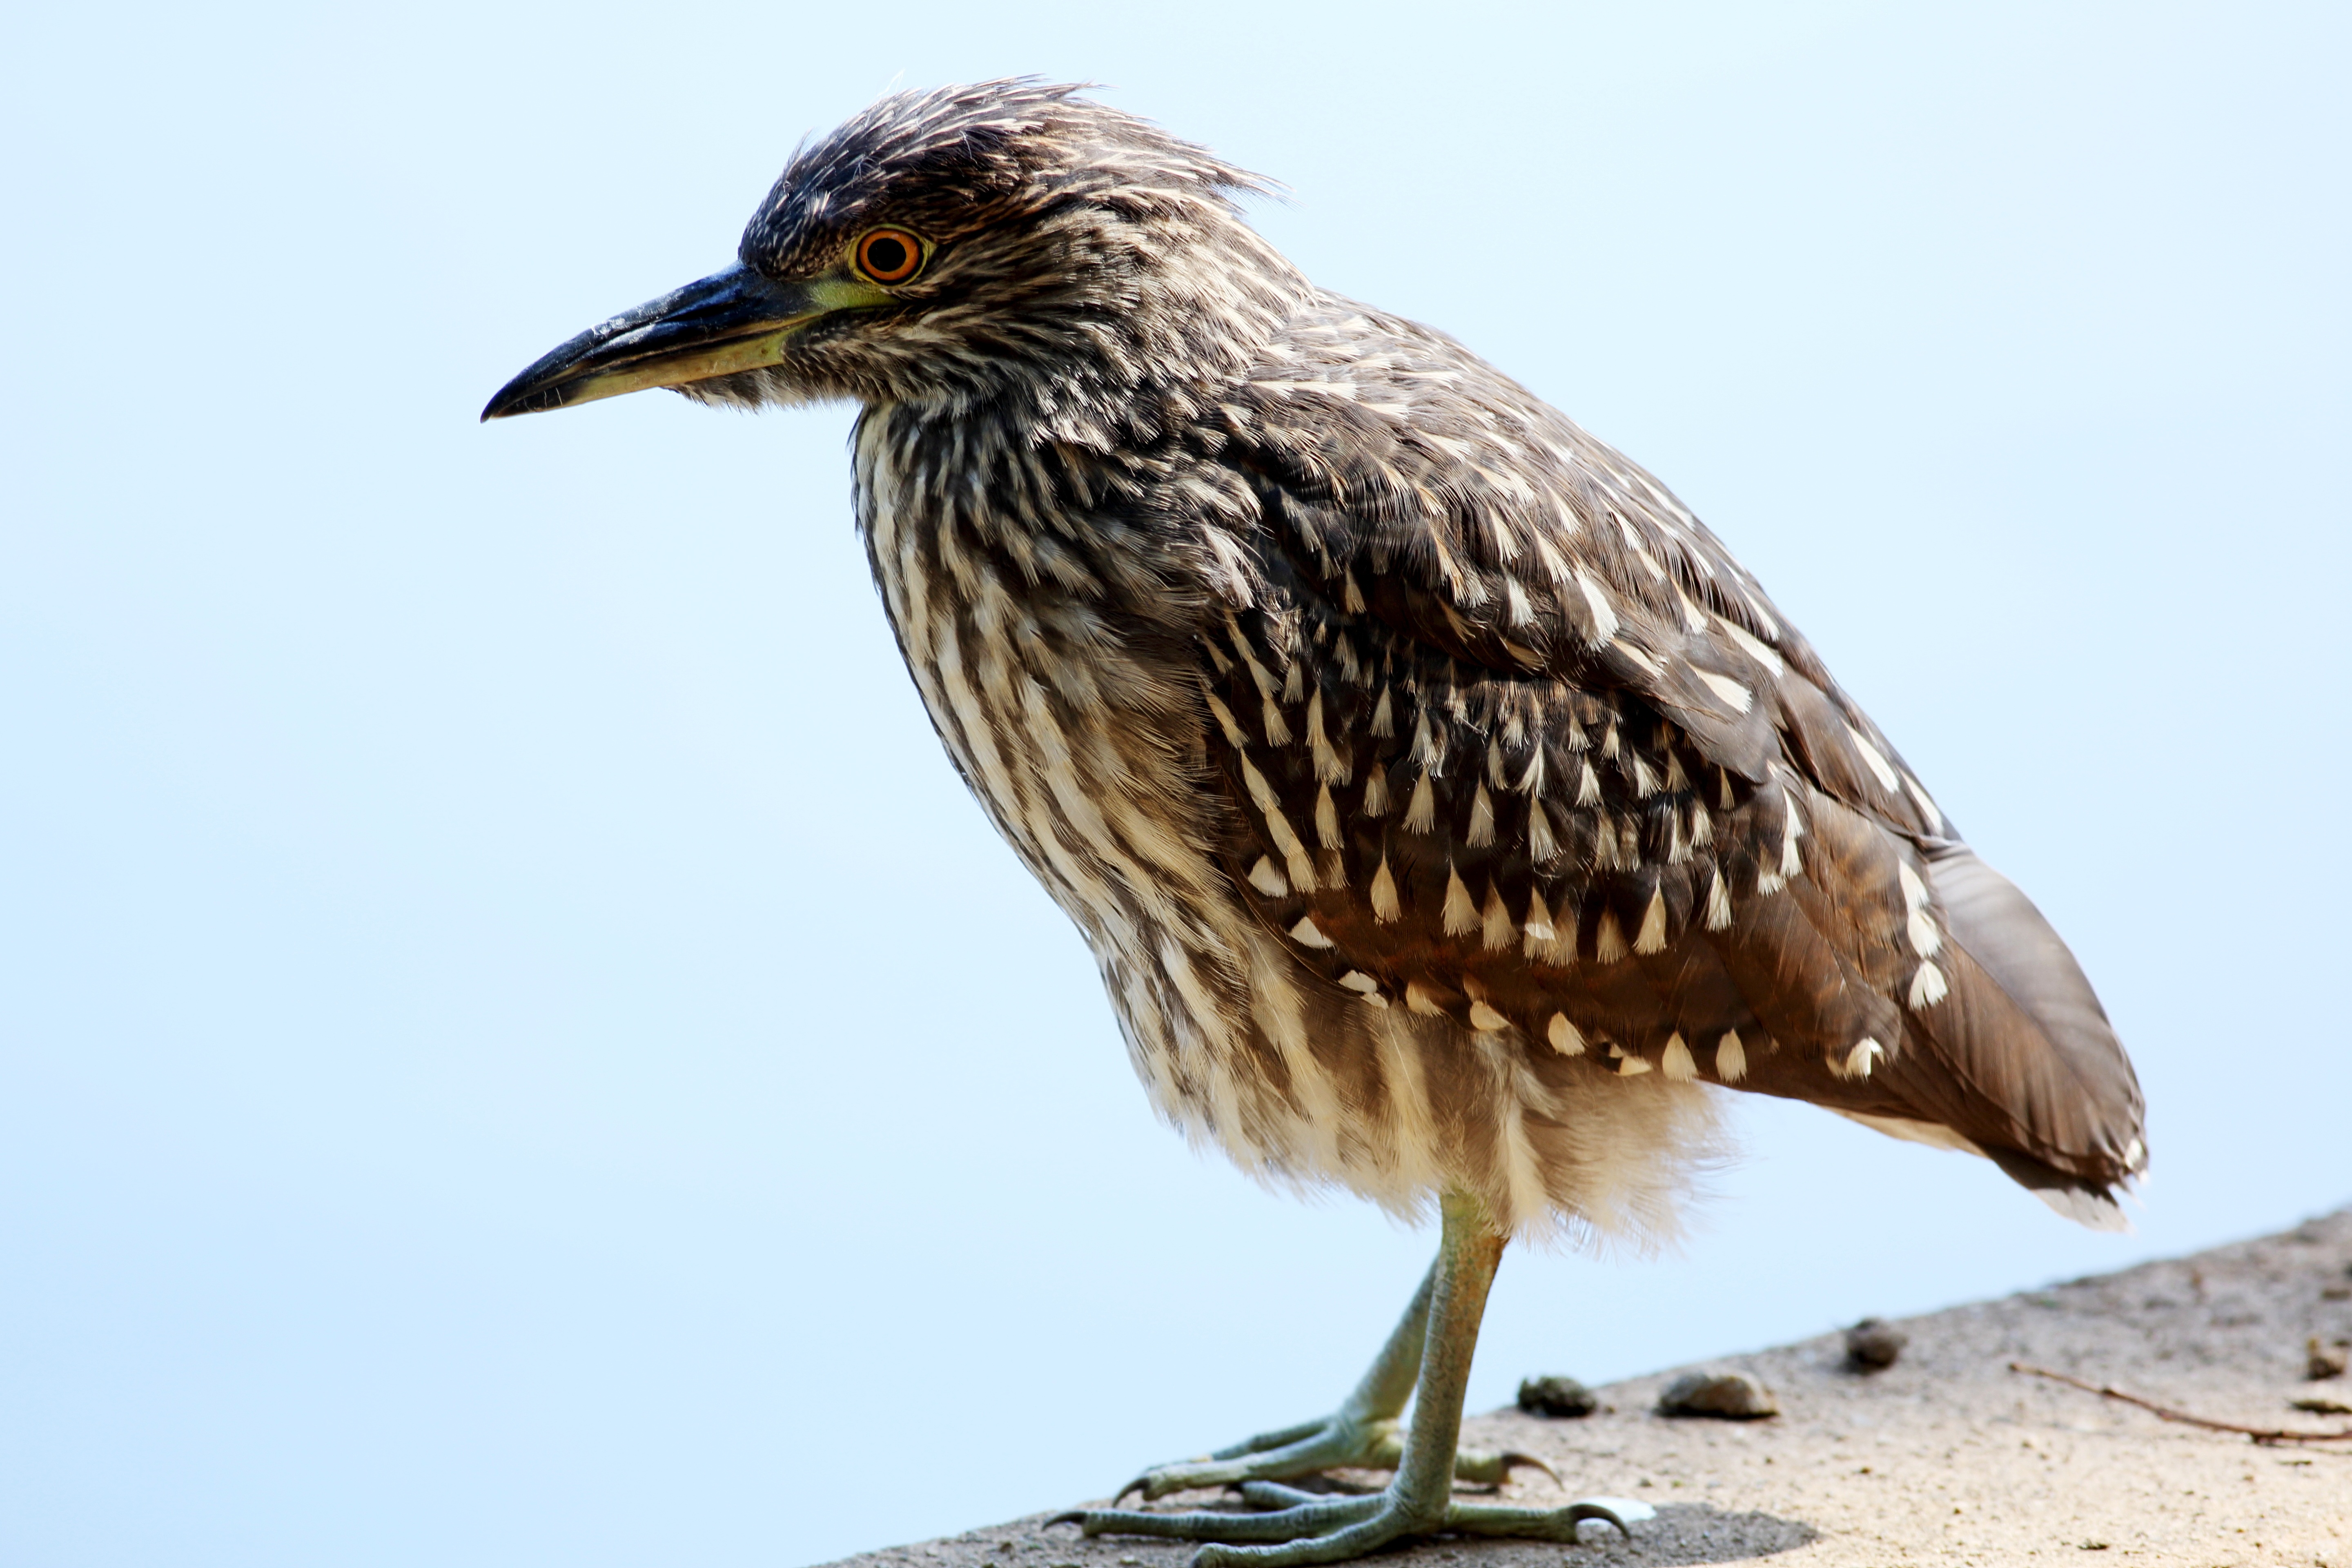
bird, wing, lake, looking, wildlife, beak, fauna, vertebrate, cormorant, heron, birdie, shorebird, tropical birds, striated heron